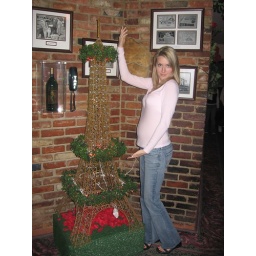
Funny to see such a pregnant girl in front of such a dirty symbol.